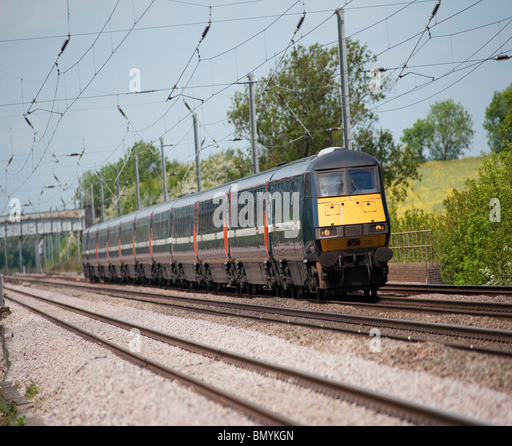
high speed passenger train travelling at speed along the east coast main line